Fall armyworm

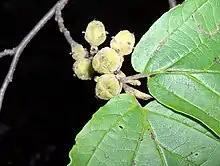
Witch hazel

The armyworm's diet consists mainly of grasses and grain crops such as corn, but the species has been noted to consume over 80 different plants (50 non-economic and 30 economic plants). Armyworms earned their common name by eating all plant matter they encounter in their wide dispersals, like a large army. A few sweet corn varieties have partial, but not complete, resistance to armyworms. The resistance comes from a unique 33-kD proteinase that the corn produces when it is being fed on by fall armyworms or other larvae. This protein was found to significantly decrease fall armyworm larva growth.